Zoo TV Tour

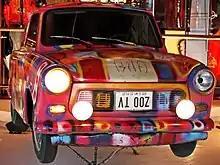
A boxy car with a bright, multi-coloured paint job is tilted slightly to the right. Its license plate reading ZOO TV is upside down and three of the four headlights are lit.

While on a break from recording, the band invited production designer Willie Williams to join them in Tenerife in February 1991. Williams had recently worked on David Bowie's Sound+Vision Tour, which used film projection and video content, and he was keen to "take rock show video to a level as yet undreamed of". The band played Williams some of their new music—inspired by alternative rock, industrial music, and electronic dance music—and they told him about the "Zoo TV" phrase that Bono liked. Williams also learned about the band's affection for the Trabant, an East German automobile that derisively became a symbol for the fall of Communism; he thought their fondness for the car was "deeply, deeply bizarre". In May, he brainstormed the idea to construct a lighting system of recycled Trabants. Williams, who "always favored a very homemade approach to lighting, over an off-the-shelf one", had previously fashioned fixtures from objects such as trash cans and furniture. He saw the Trabant as the perfect object to light U2's tour, envisioning it as a "suitably surreal and symbolic scenic element". On 1 June 1991, Williams visited the engineering department of Light & Sound Design (LSD) in Birmingham, England, to ask for help with building a prototype.